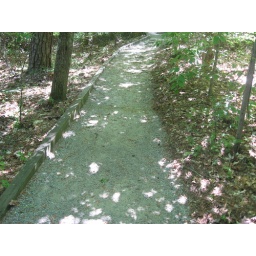
The walking trail was made from granite rocks crushed from bed rock in nearby quarry.